Indian diaspora

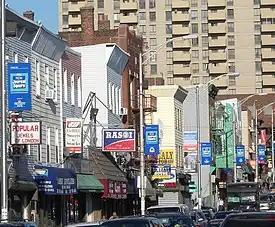
Individuals of Indian origin have achieved a high demographic profile in metropolitan areas worldwide, including India Square ("Little Bombay") in Jersey City, New Jersey, United States, home to the highest concentration of Asian Indians in the Western Hemisphere.

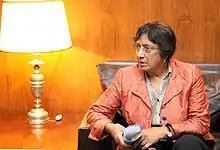
Navanethem Pillay, an Indian South African descent who served as the U.N High Commissioner for Human Rights.

During the mid-19th century right after the British Colonial disasters ended, much of the migration that occurred was of pioneering Girmitya indentured workers – mostly Bhojpuri and Awadhi-speaking people from the Bhojpur district of Uttar Pradesh and Bihar to other British colonies under the Indian indenture system. The major destinations were Mauritius, Guyana, Trinidad and Tobago, Suriname, other parts of the Caribbean (e.g. Jamaica, Guadeloupe, Martinique, Belize, Barbados, Grenada, Saint Vincent and the Grenadines, Saint Lucia), Fiji, Réunion, Seychelles, Malay Peninsula (e.g. Malaysia and Singapore), East Africa (e.g. Kenya, Somalia, Tanzania, Uganda) and South Africa.